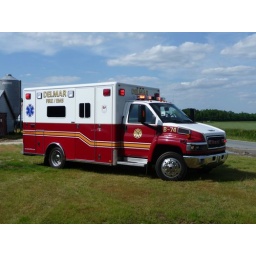
Delmar Paramedic B-74 on-scene of a chicken house fire in Laurel, Delaware. 5-18-09.